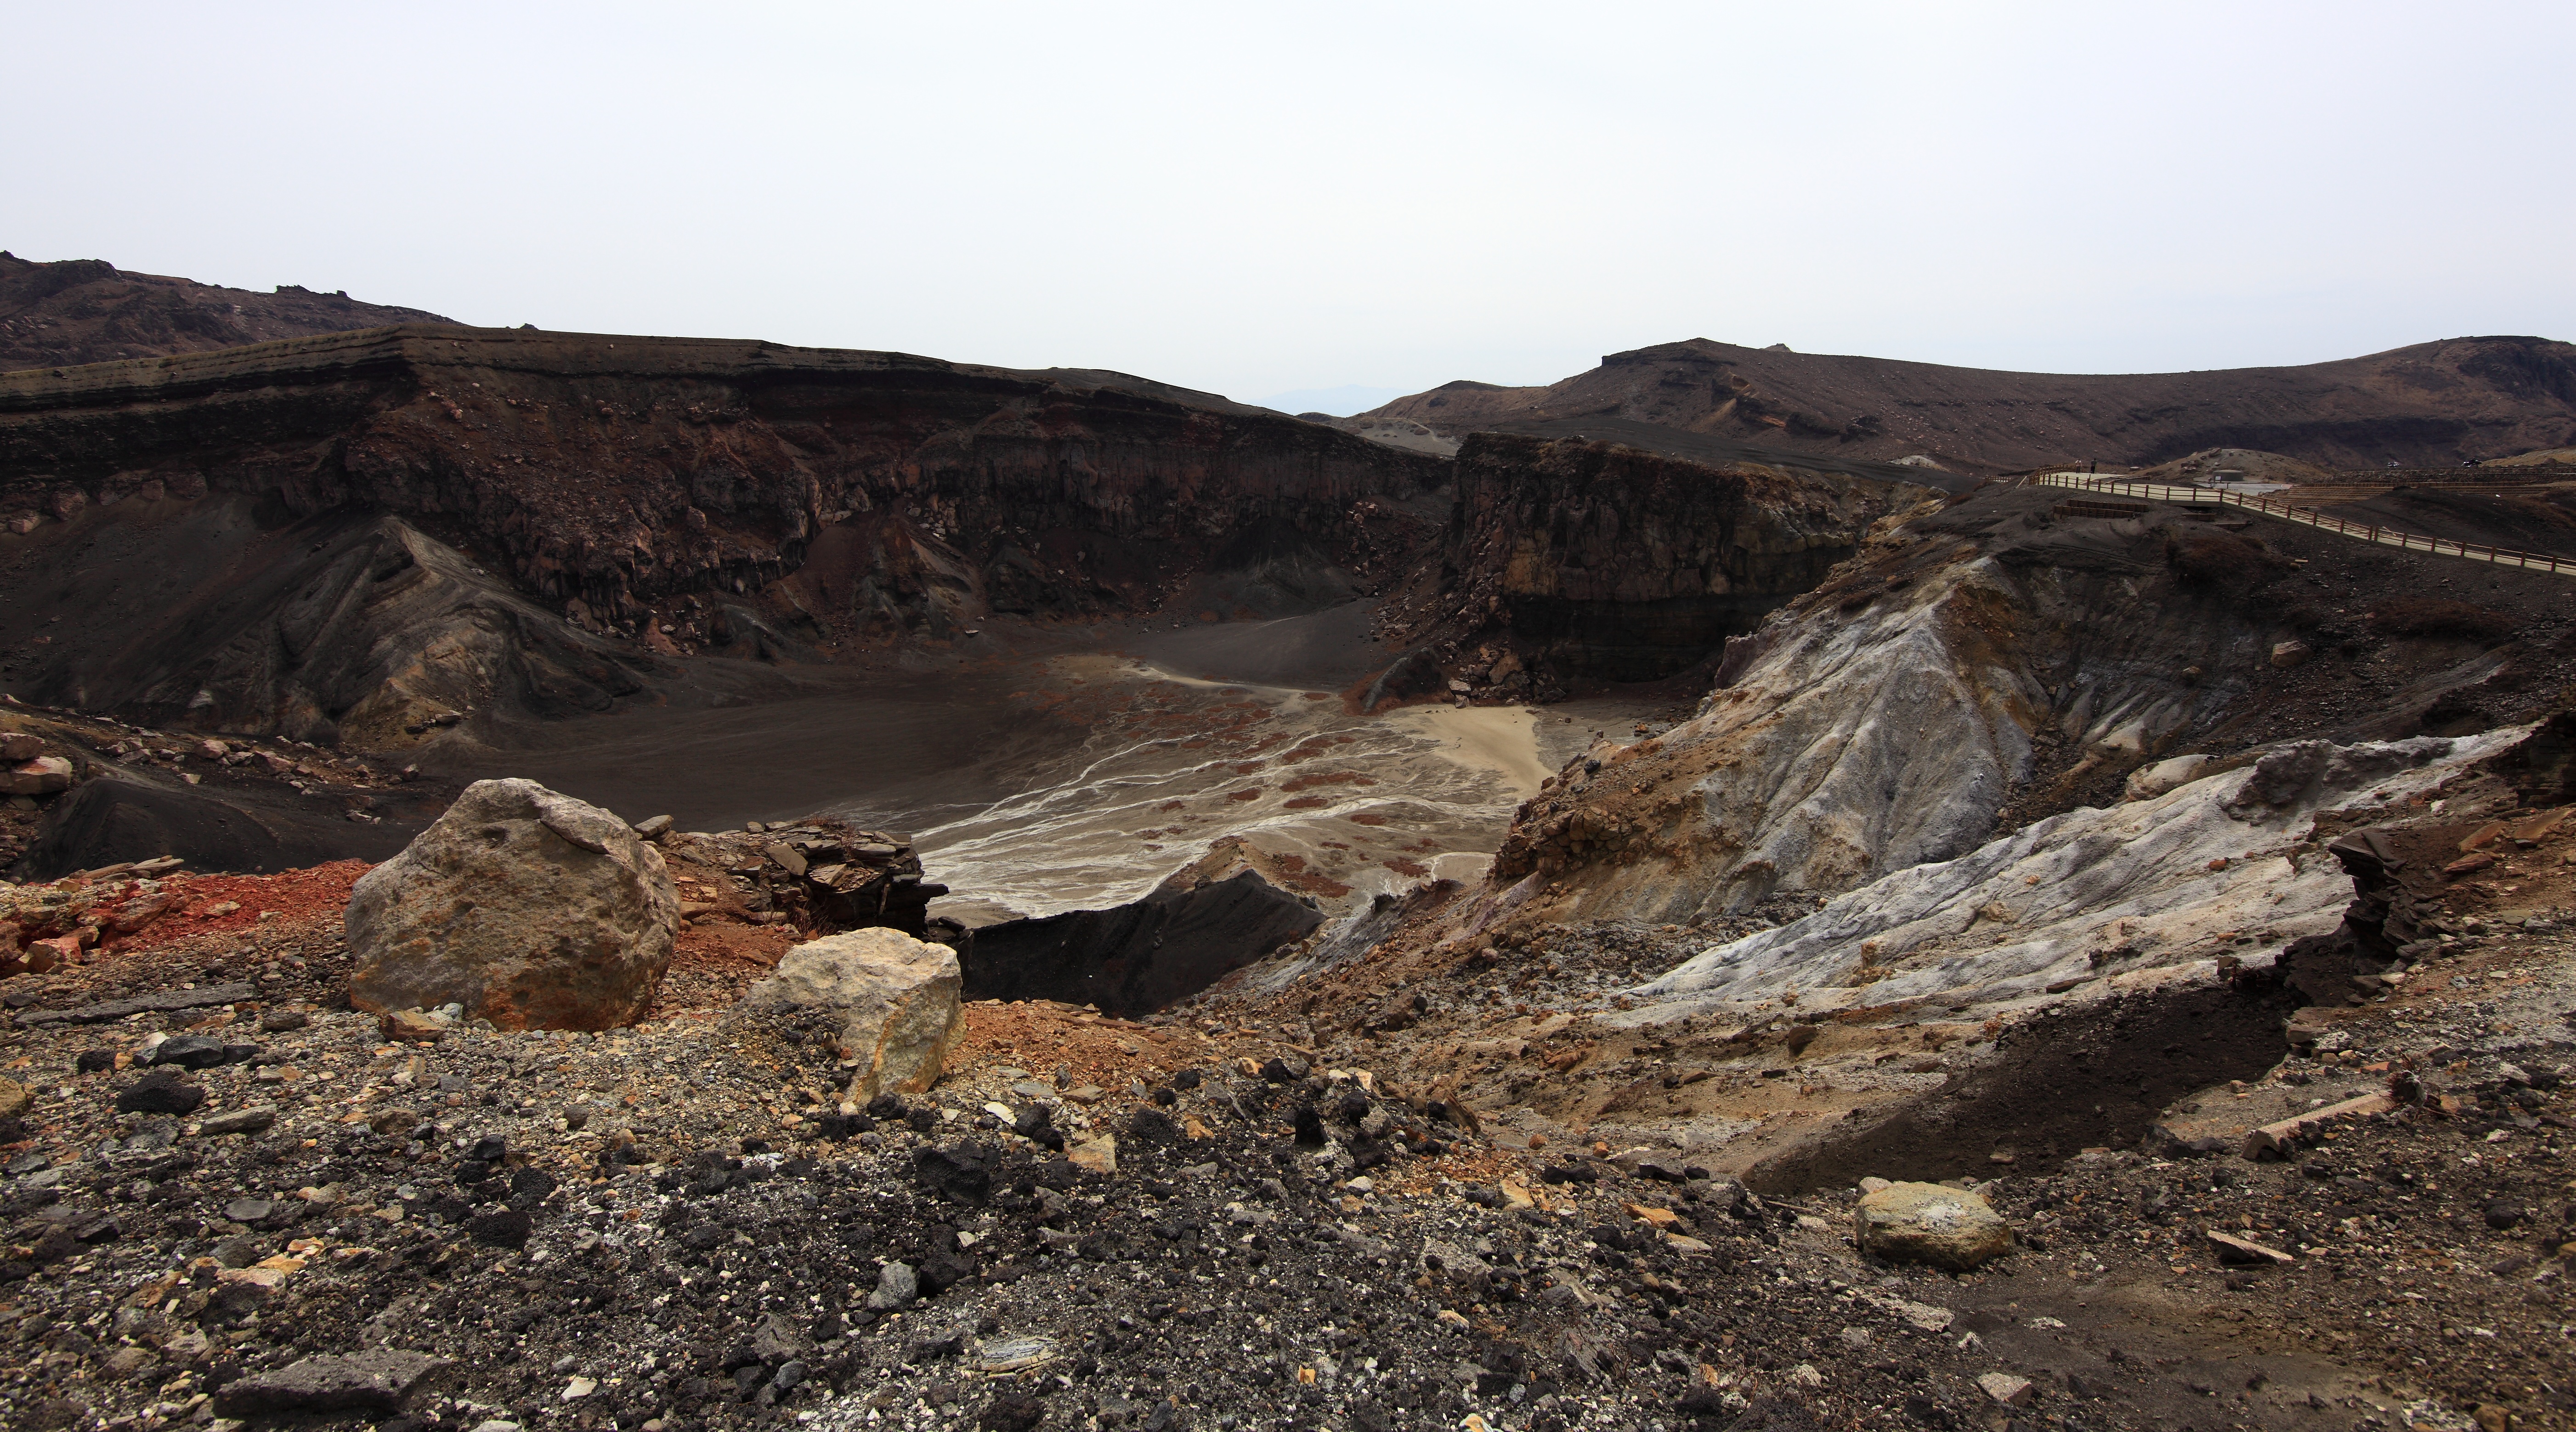
landscape, rock, mountain, view, valley, formation, high, volcano, soil, crater, terrain, geology, badlands, plateau, 5d, hires, markii, hi, res, resolution, wadi, landform, natural environment, geographical feature, geological phenomenon